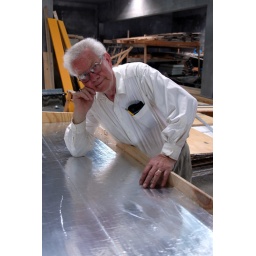
building a solar still for making drinking water -- in Mexico, near the Texas border. _